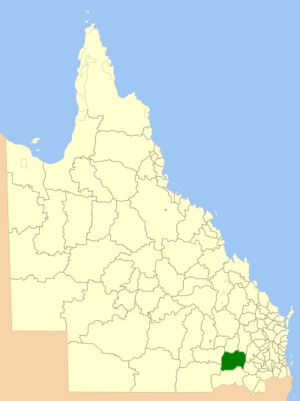
Le comté de Tara est une zone d'administration locale au sud-est du Queensland en Australie. Le siège du conseil est à Tara.